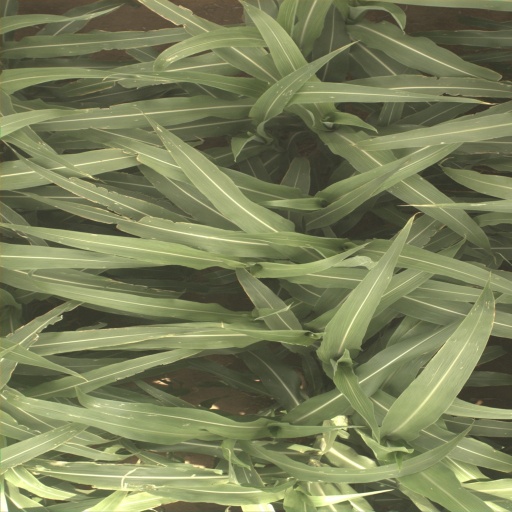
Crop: sorghum